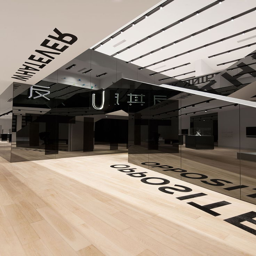
part of an art installation in industry .